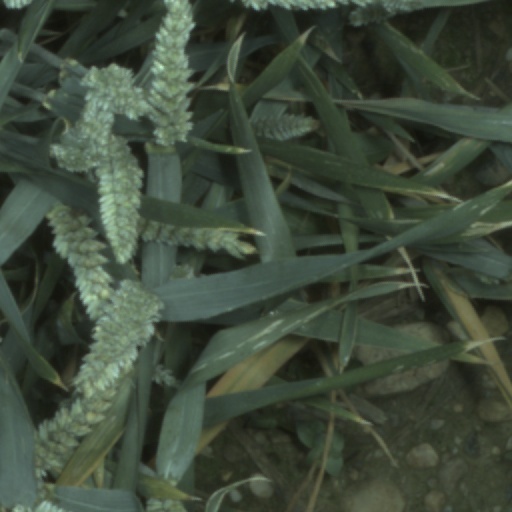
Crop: wheat